Walter Rea, 1st Baron Rea

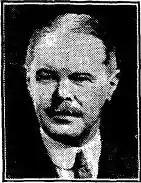

Walter Russell Rea, 1st Baron Rea (18 May 1873 – 26 May 1948), was a British merchant banker and Liberal politician.